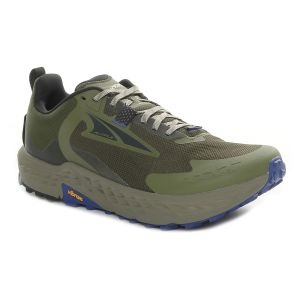
Altra Scarpa da Trail Running Uomo  Timp 5 Verde   Sconto 30%
Prezzo: 112,00 €